Ełk

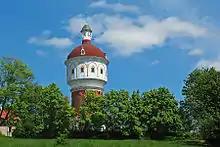
The water tower, built in 1895

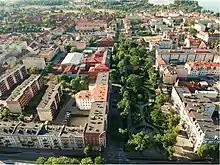
City centre and the Solidarity Park

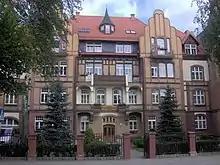
Higher Catholic Seminary

The city of Ełk is divided into 14 administrative units, known in Polish as "osiedla":